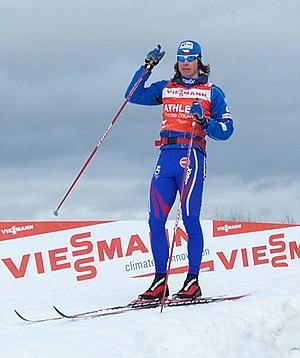
Aleš Razým, né le 6 septembre 1986 à Plzeň, est un skieur de fond tchèque.